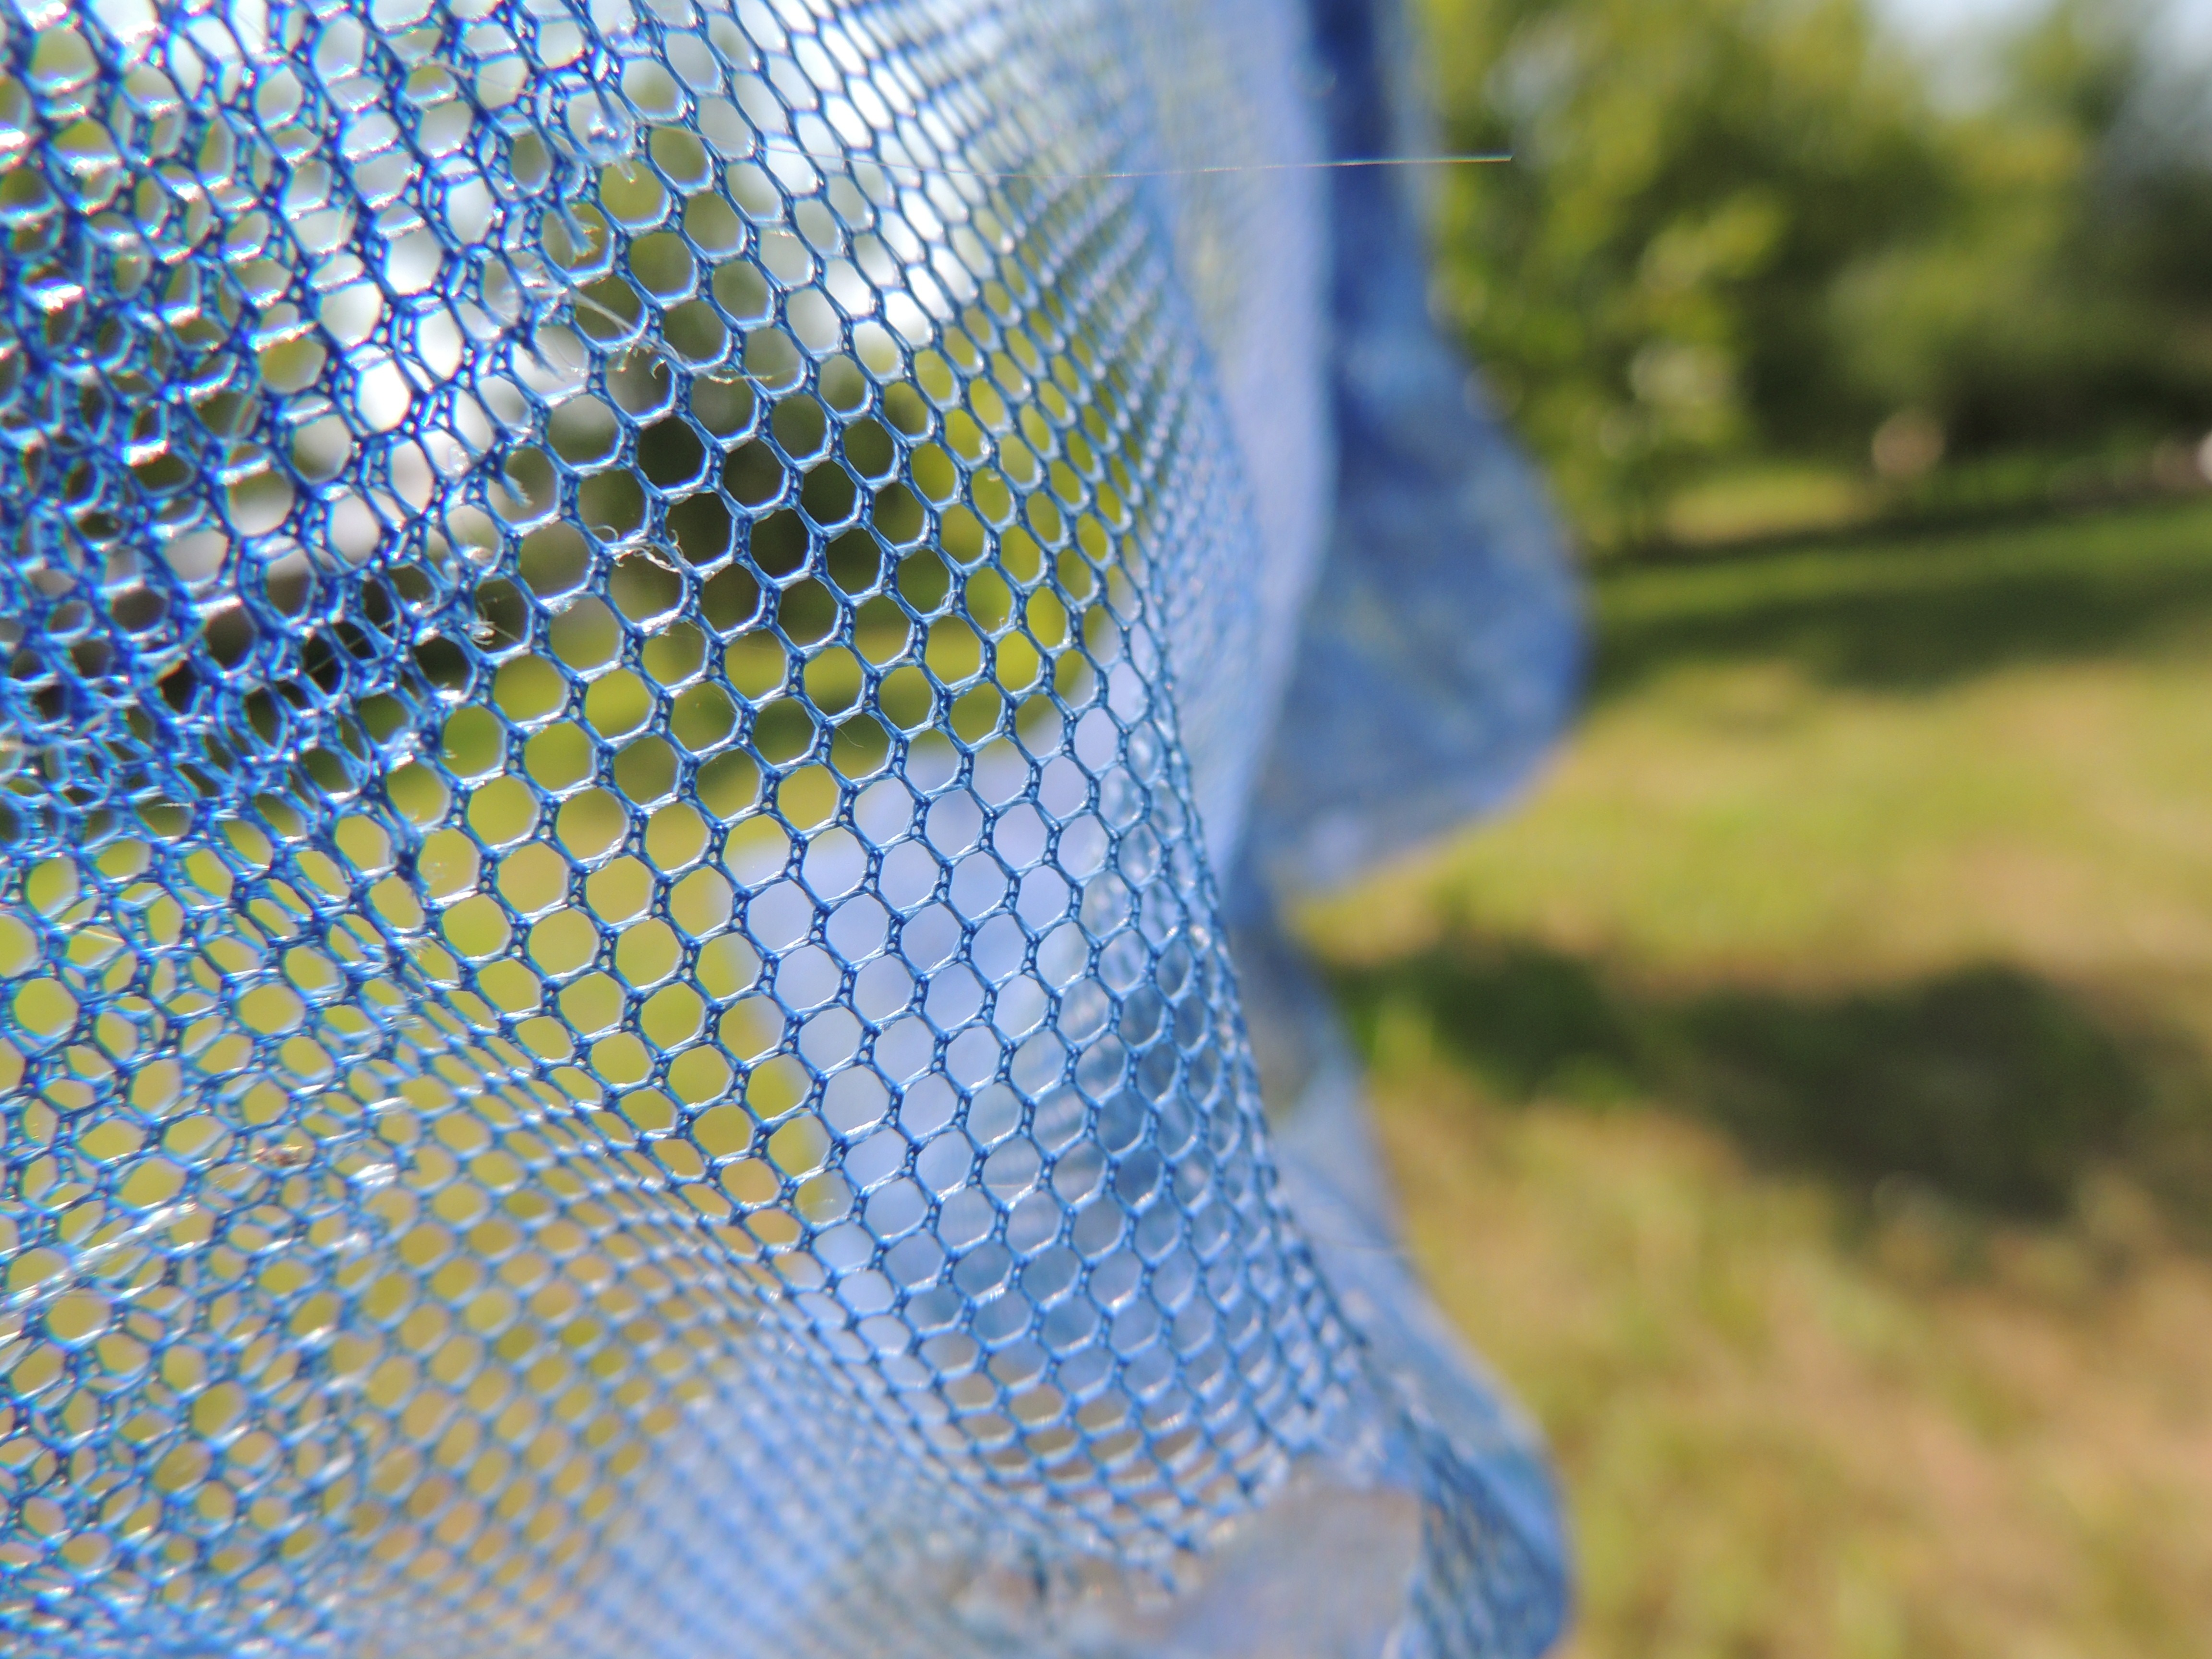
tree, grass, plant, recreation, clean, blue, net, mesh, catch, network, chain link fencing, wire fencing